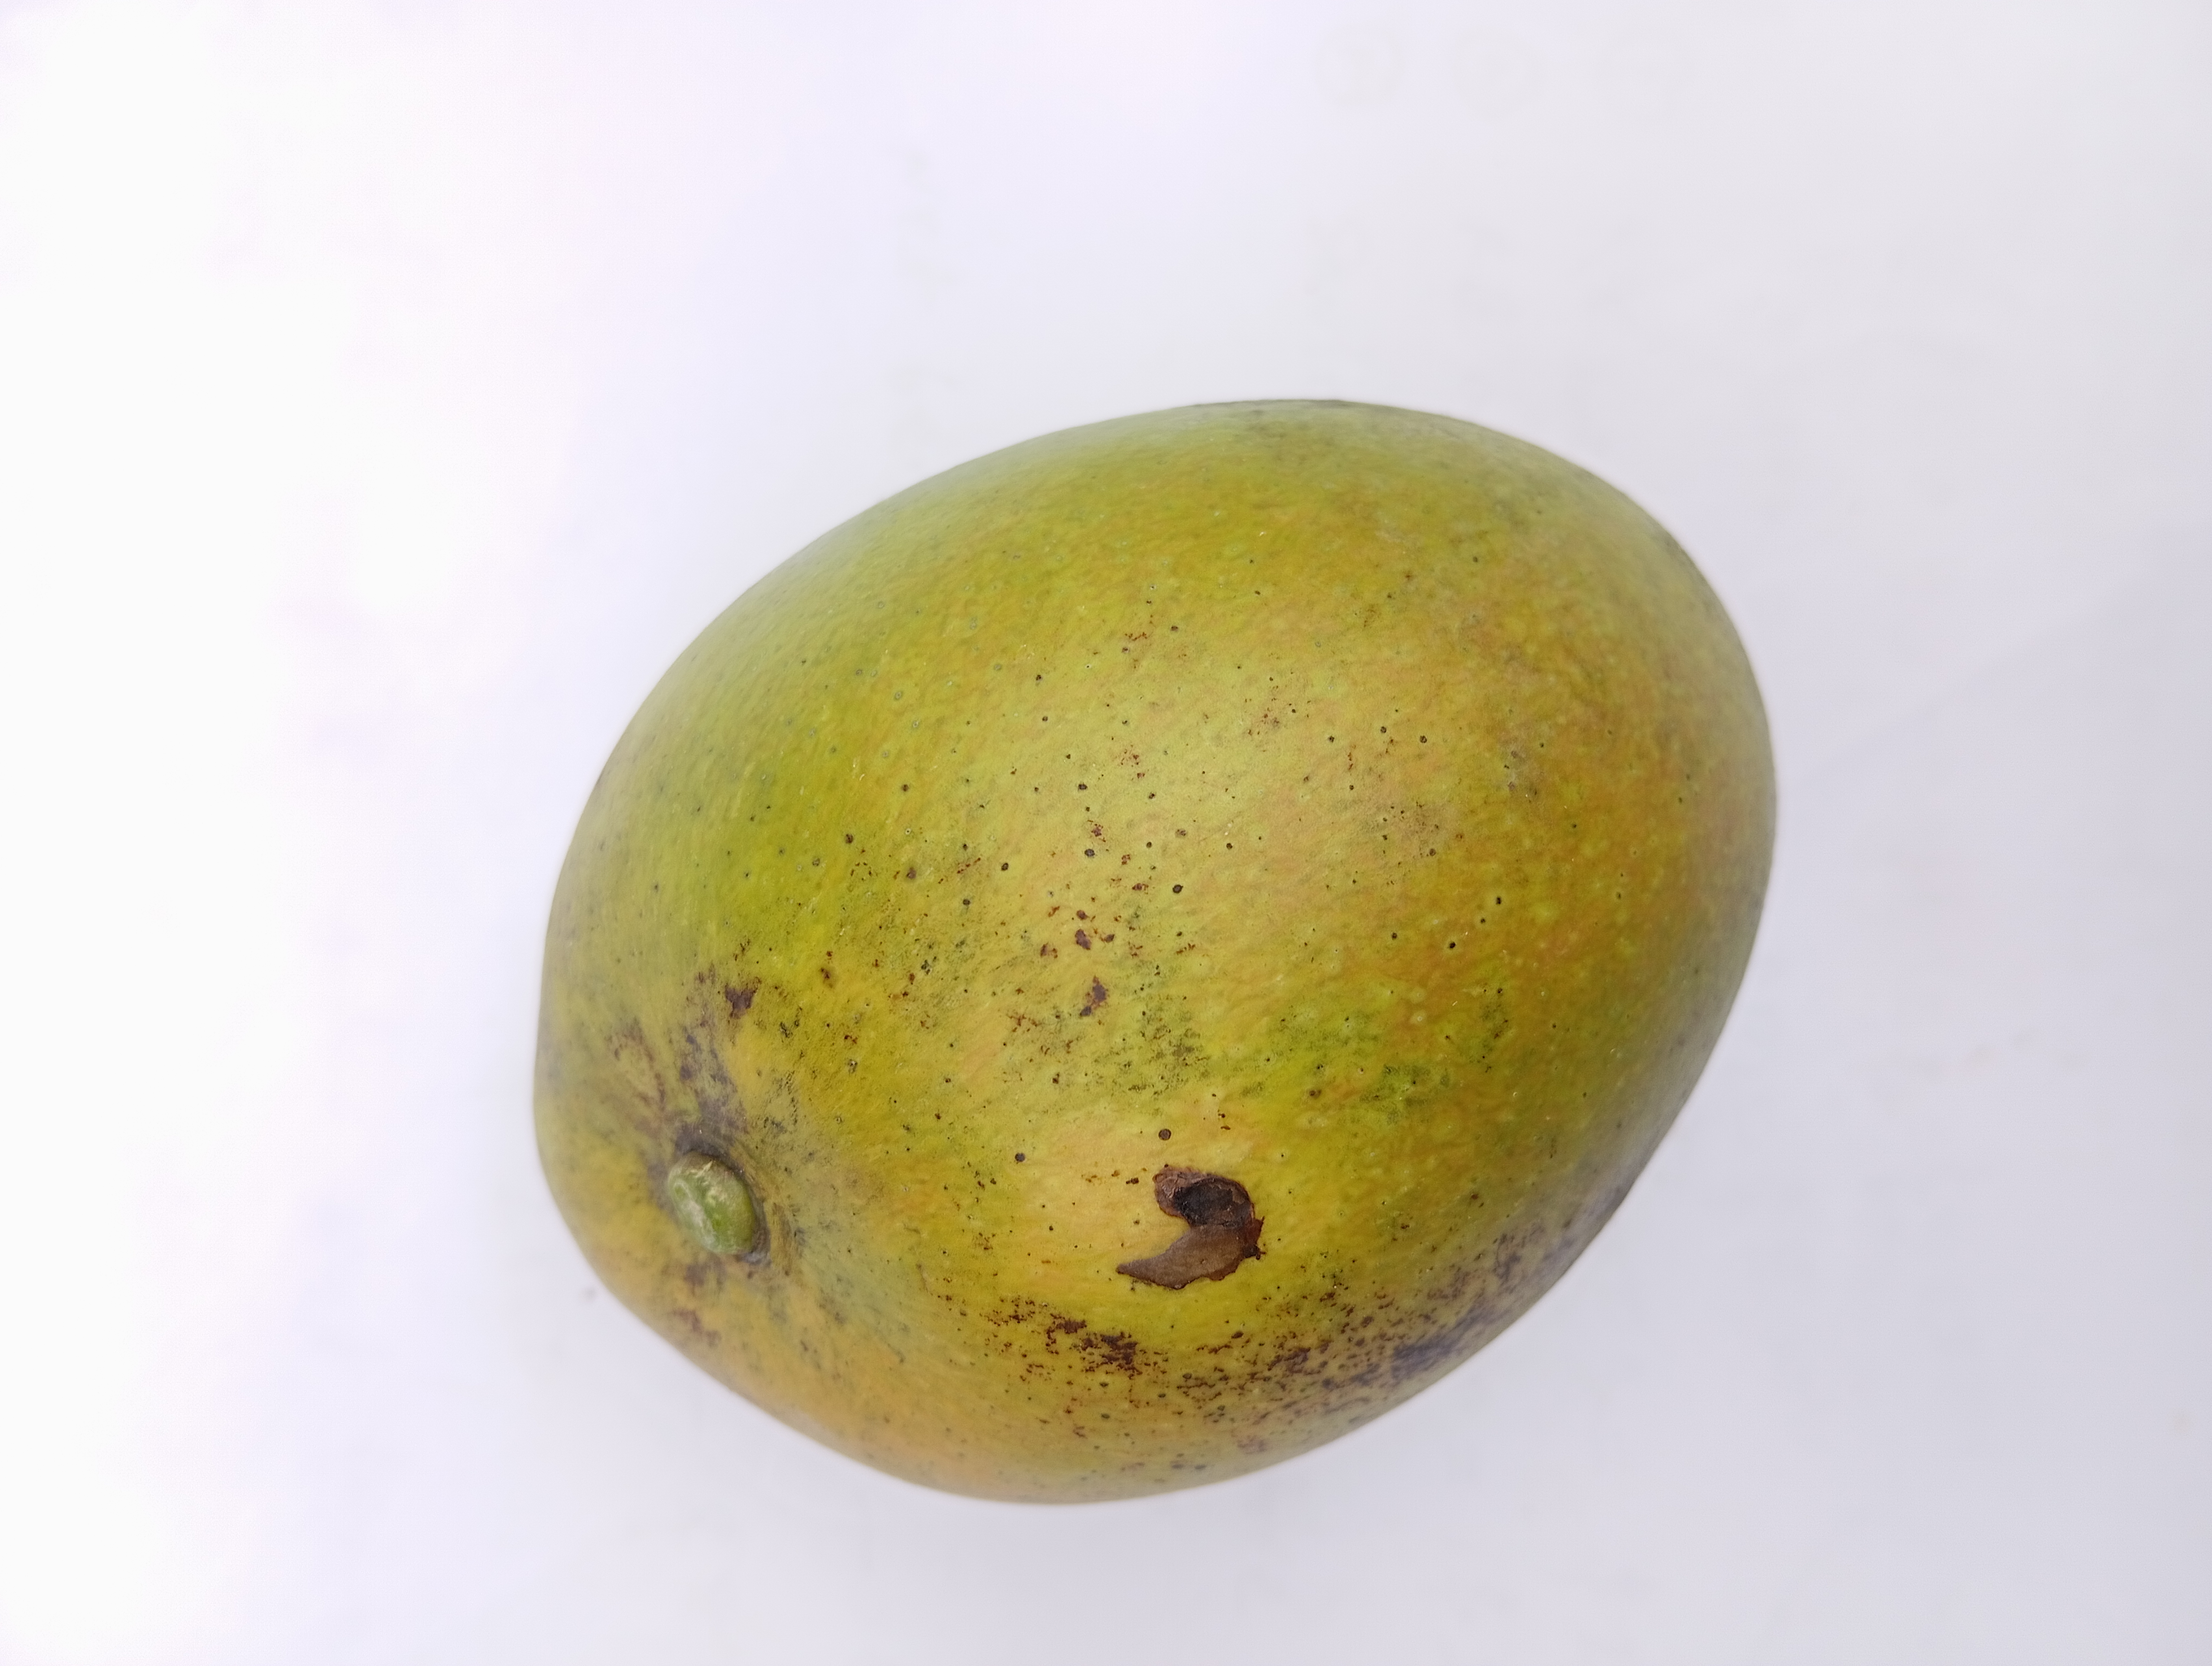
Mango variety: Harivanga